Charlotte Knollys

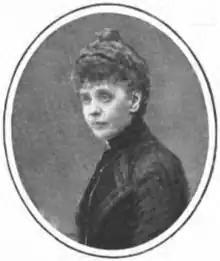
In "The Sketch", 8 January 1902

Hon. Elizabeth Charlotte Knollys (5 January 1835 – 24 April 1930) was an English courtier and member of the Knollys family. She was Lady of the Bedchamber, and the first woman private secretary, to Princess Alexandra of Denmark, later Queen Alexandra of the United Kingdom, consort of Edward VII.